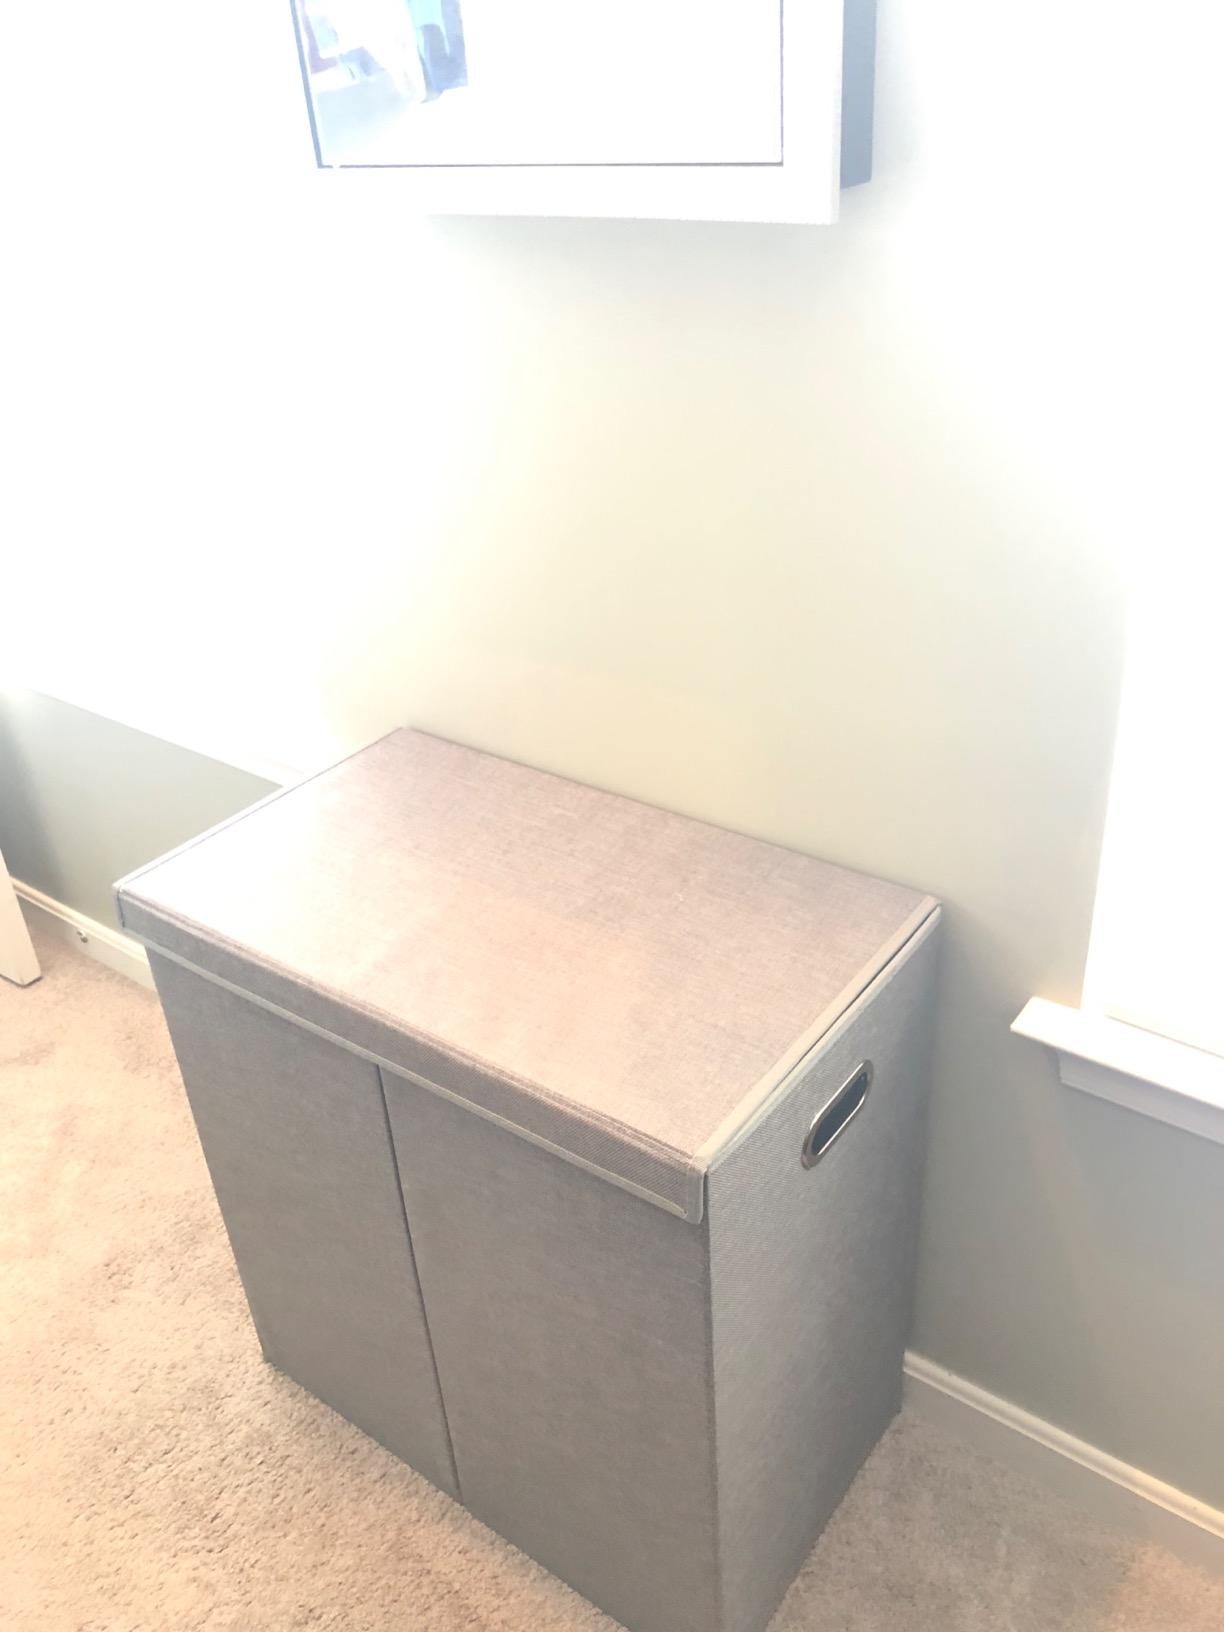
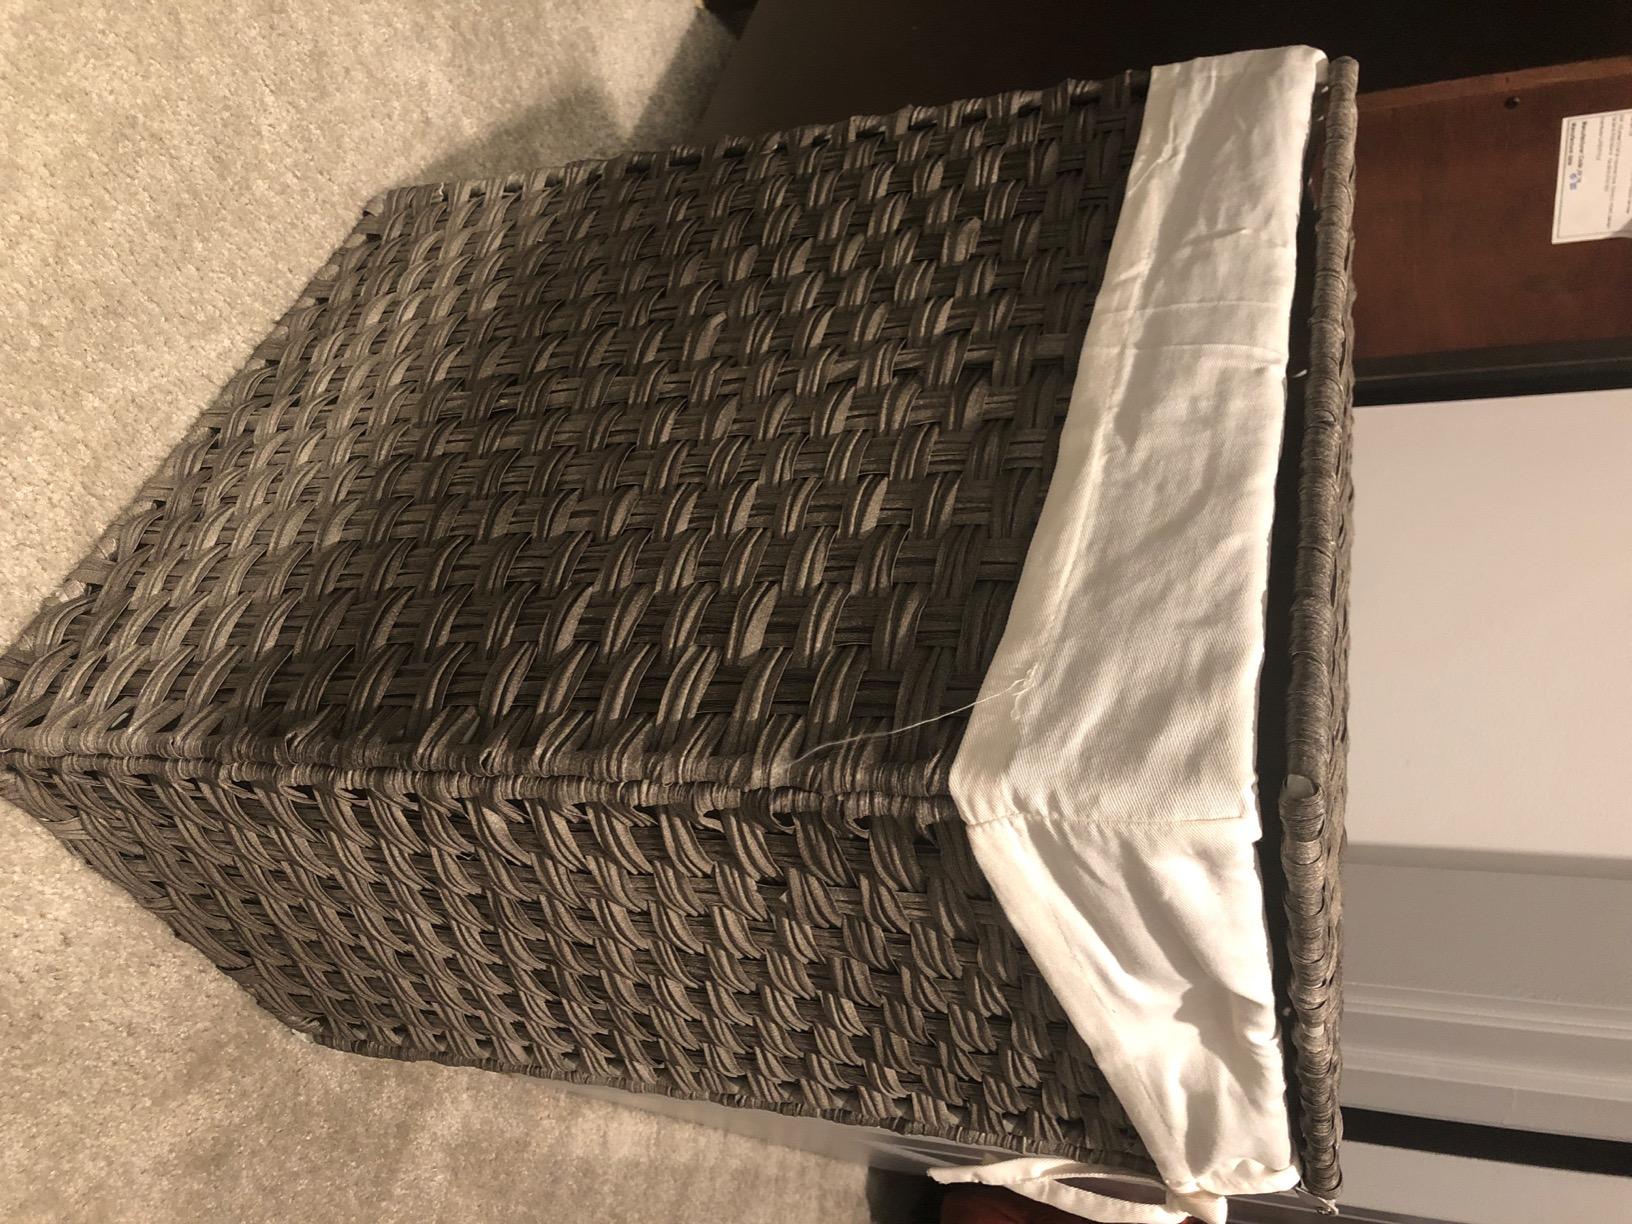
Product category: items_hamper
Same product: no